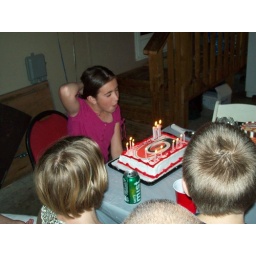
Lila blowing the candles on her birthday cake (which is actually later in the week)